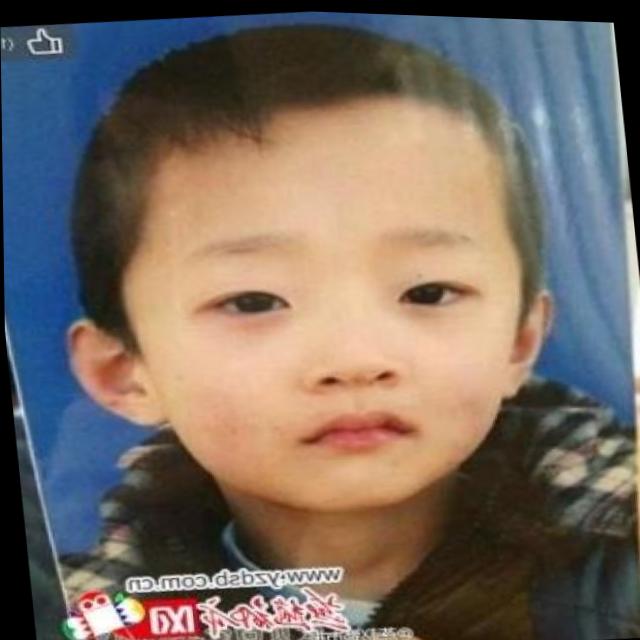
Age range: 0-12